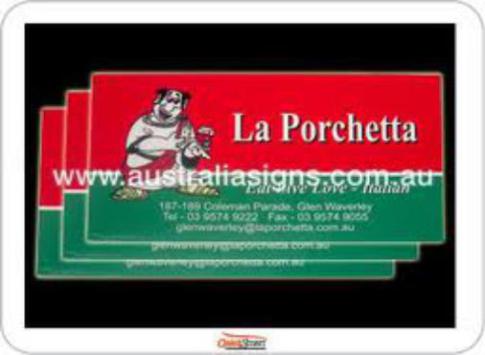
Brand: la porchetta
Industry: Food